The Bronze Bell

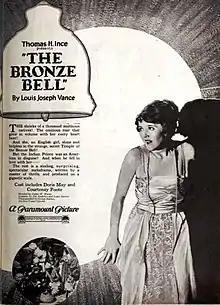
Advertisement

The Bronze Bell is a 1921 American silent drama film directed by James W. Horne and written by Del Andrews and Louis Stevens based upon a novel by Louis Joseph Vance. The film stars Courtenay Foote, Doris May, John Davidson, Claire Du Brey, Noble Johnson, Otto Hoffman, and Gerald Pring. The film was released on June 19, 1921, by Paramount Pictures.